Jean-Daniel Cadinot

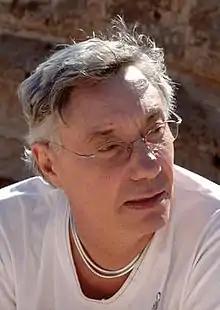
Cadinot in 2007

Jean Daniel Cadinot (10 February 1944 – 23 April 2008) was a French photographer, and director/producer of gay pornographic films. His photography focused on homoerotic imagery, and his films are noted for their emphasis on plot and realism.